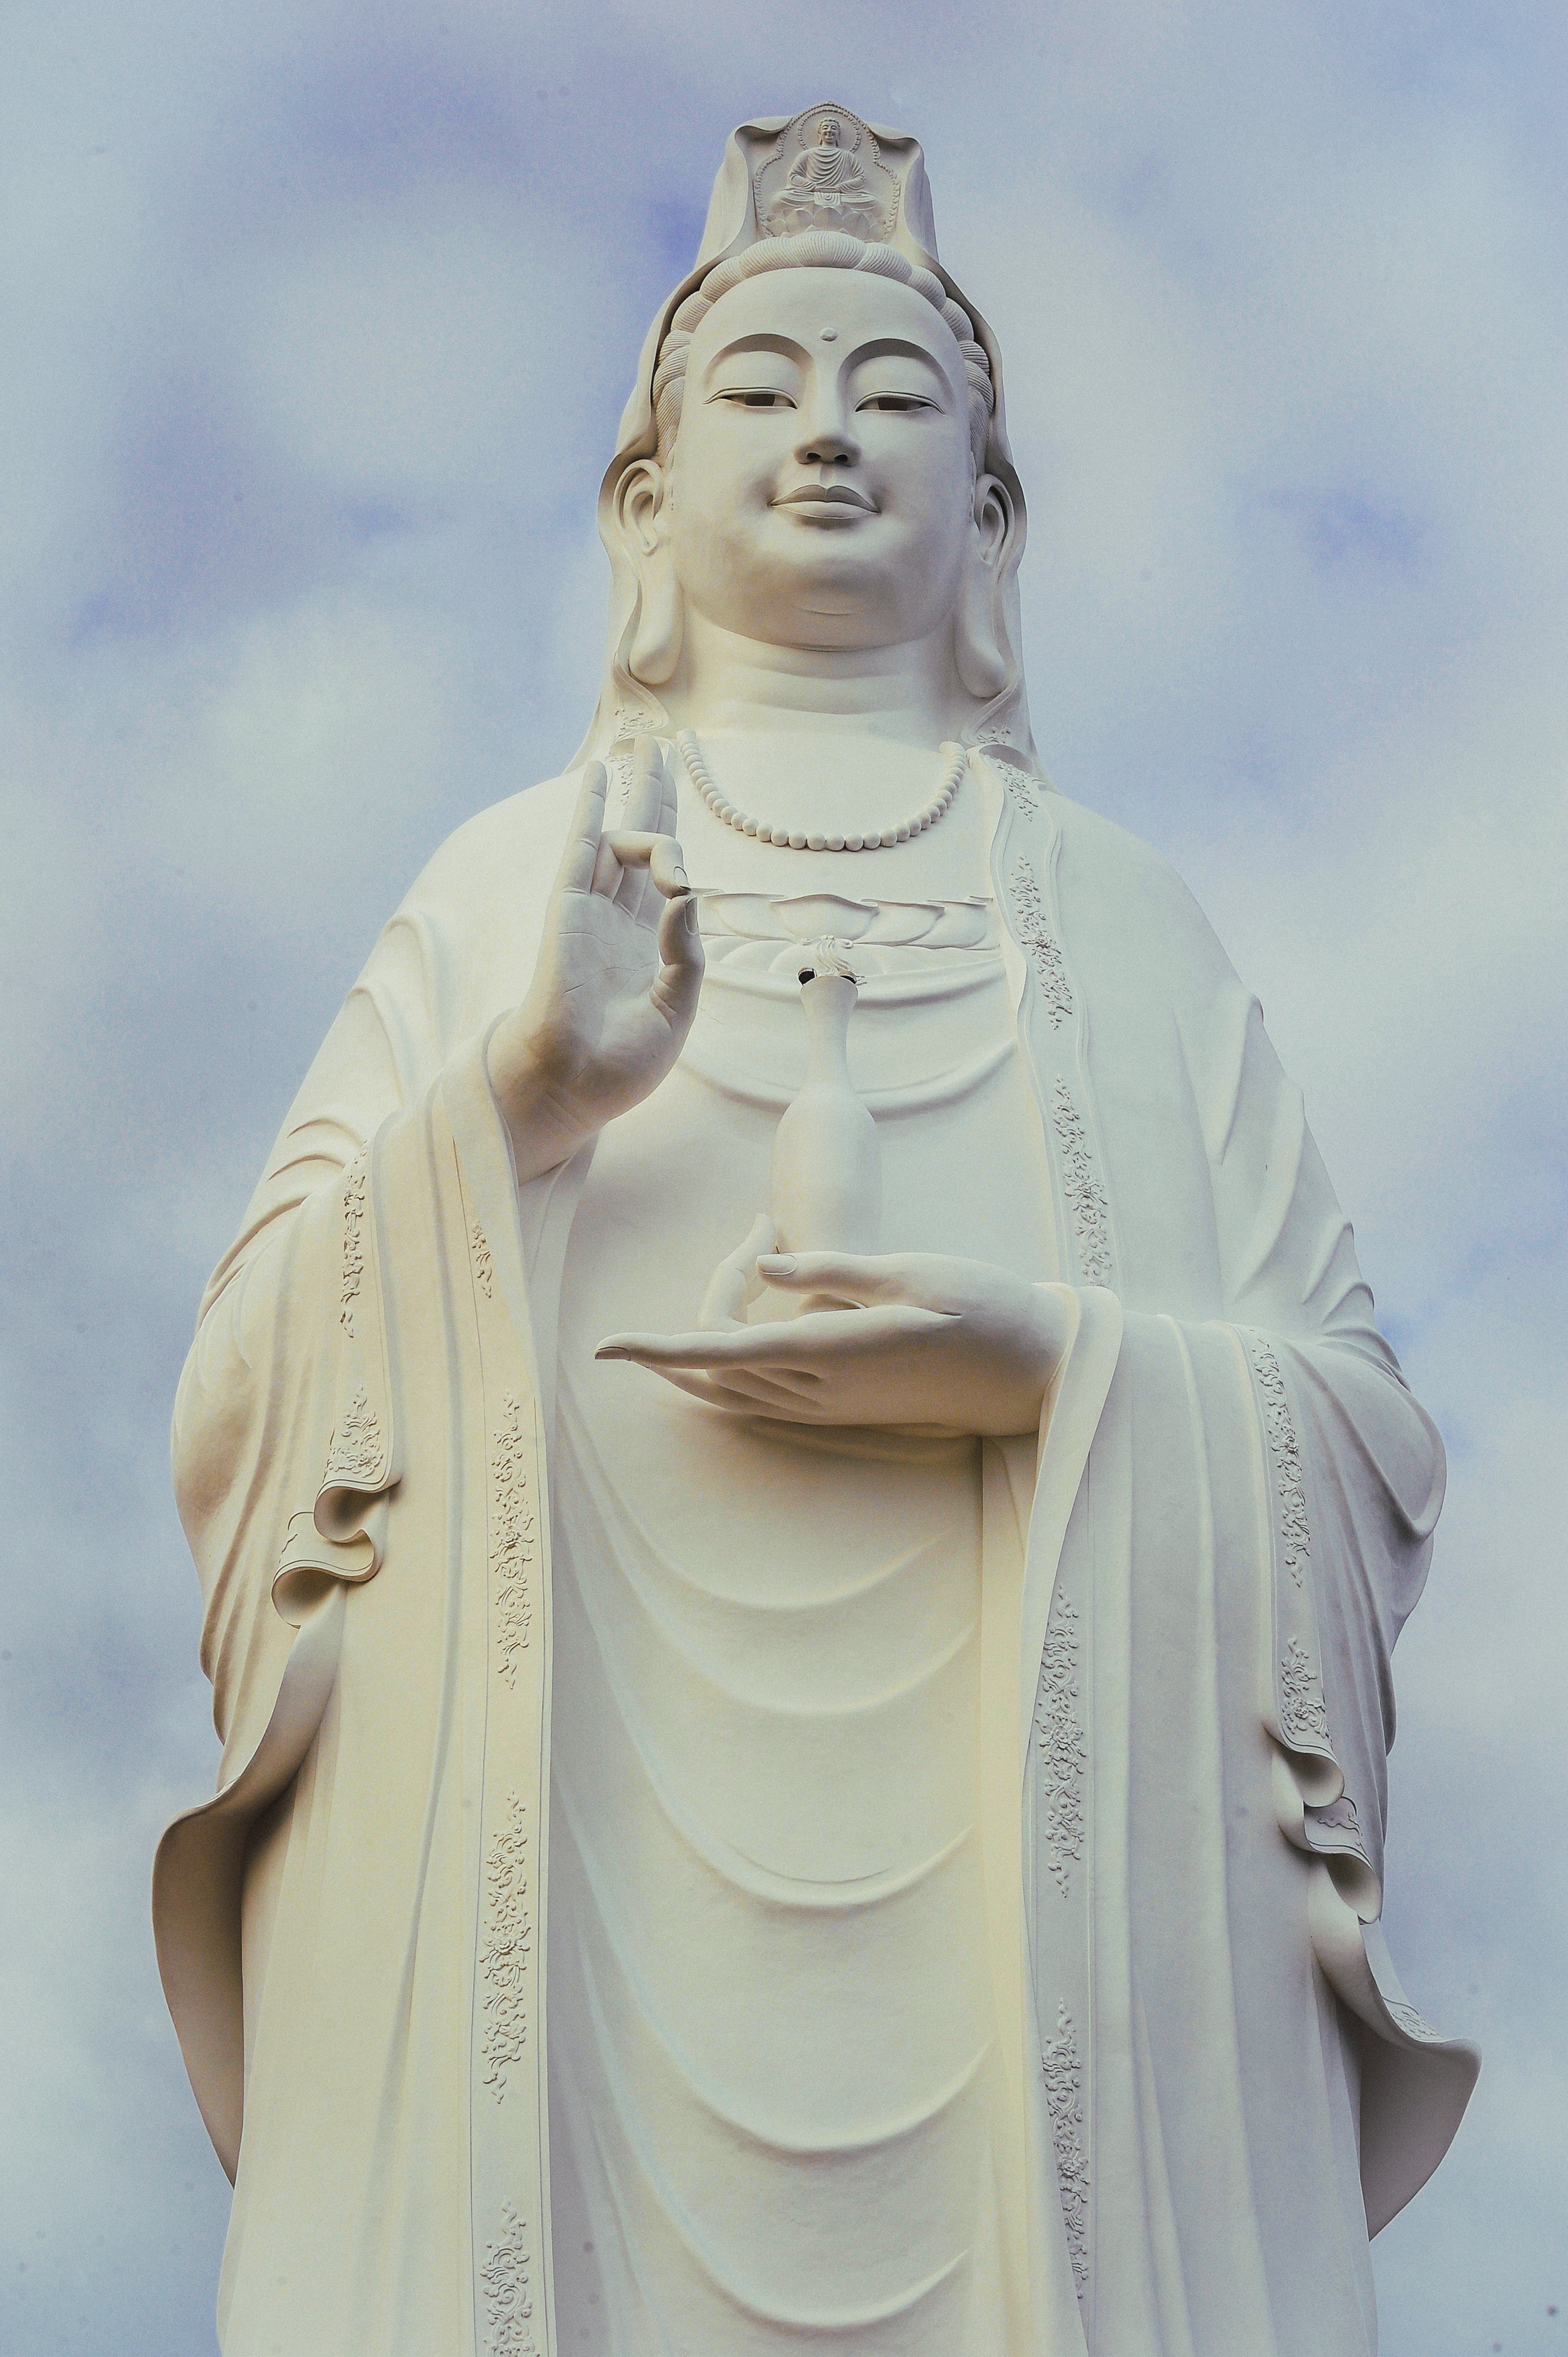
statue, sculpture, monument, landmark, classical sculpture, stone carving, art, temple, sky, carving, stock photography, fictional character, ancient history, historic site, smile, artwork, memorial, place of worship